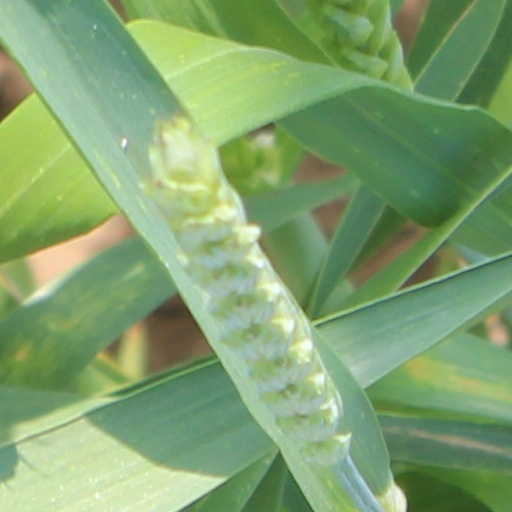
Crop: wheat